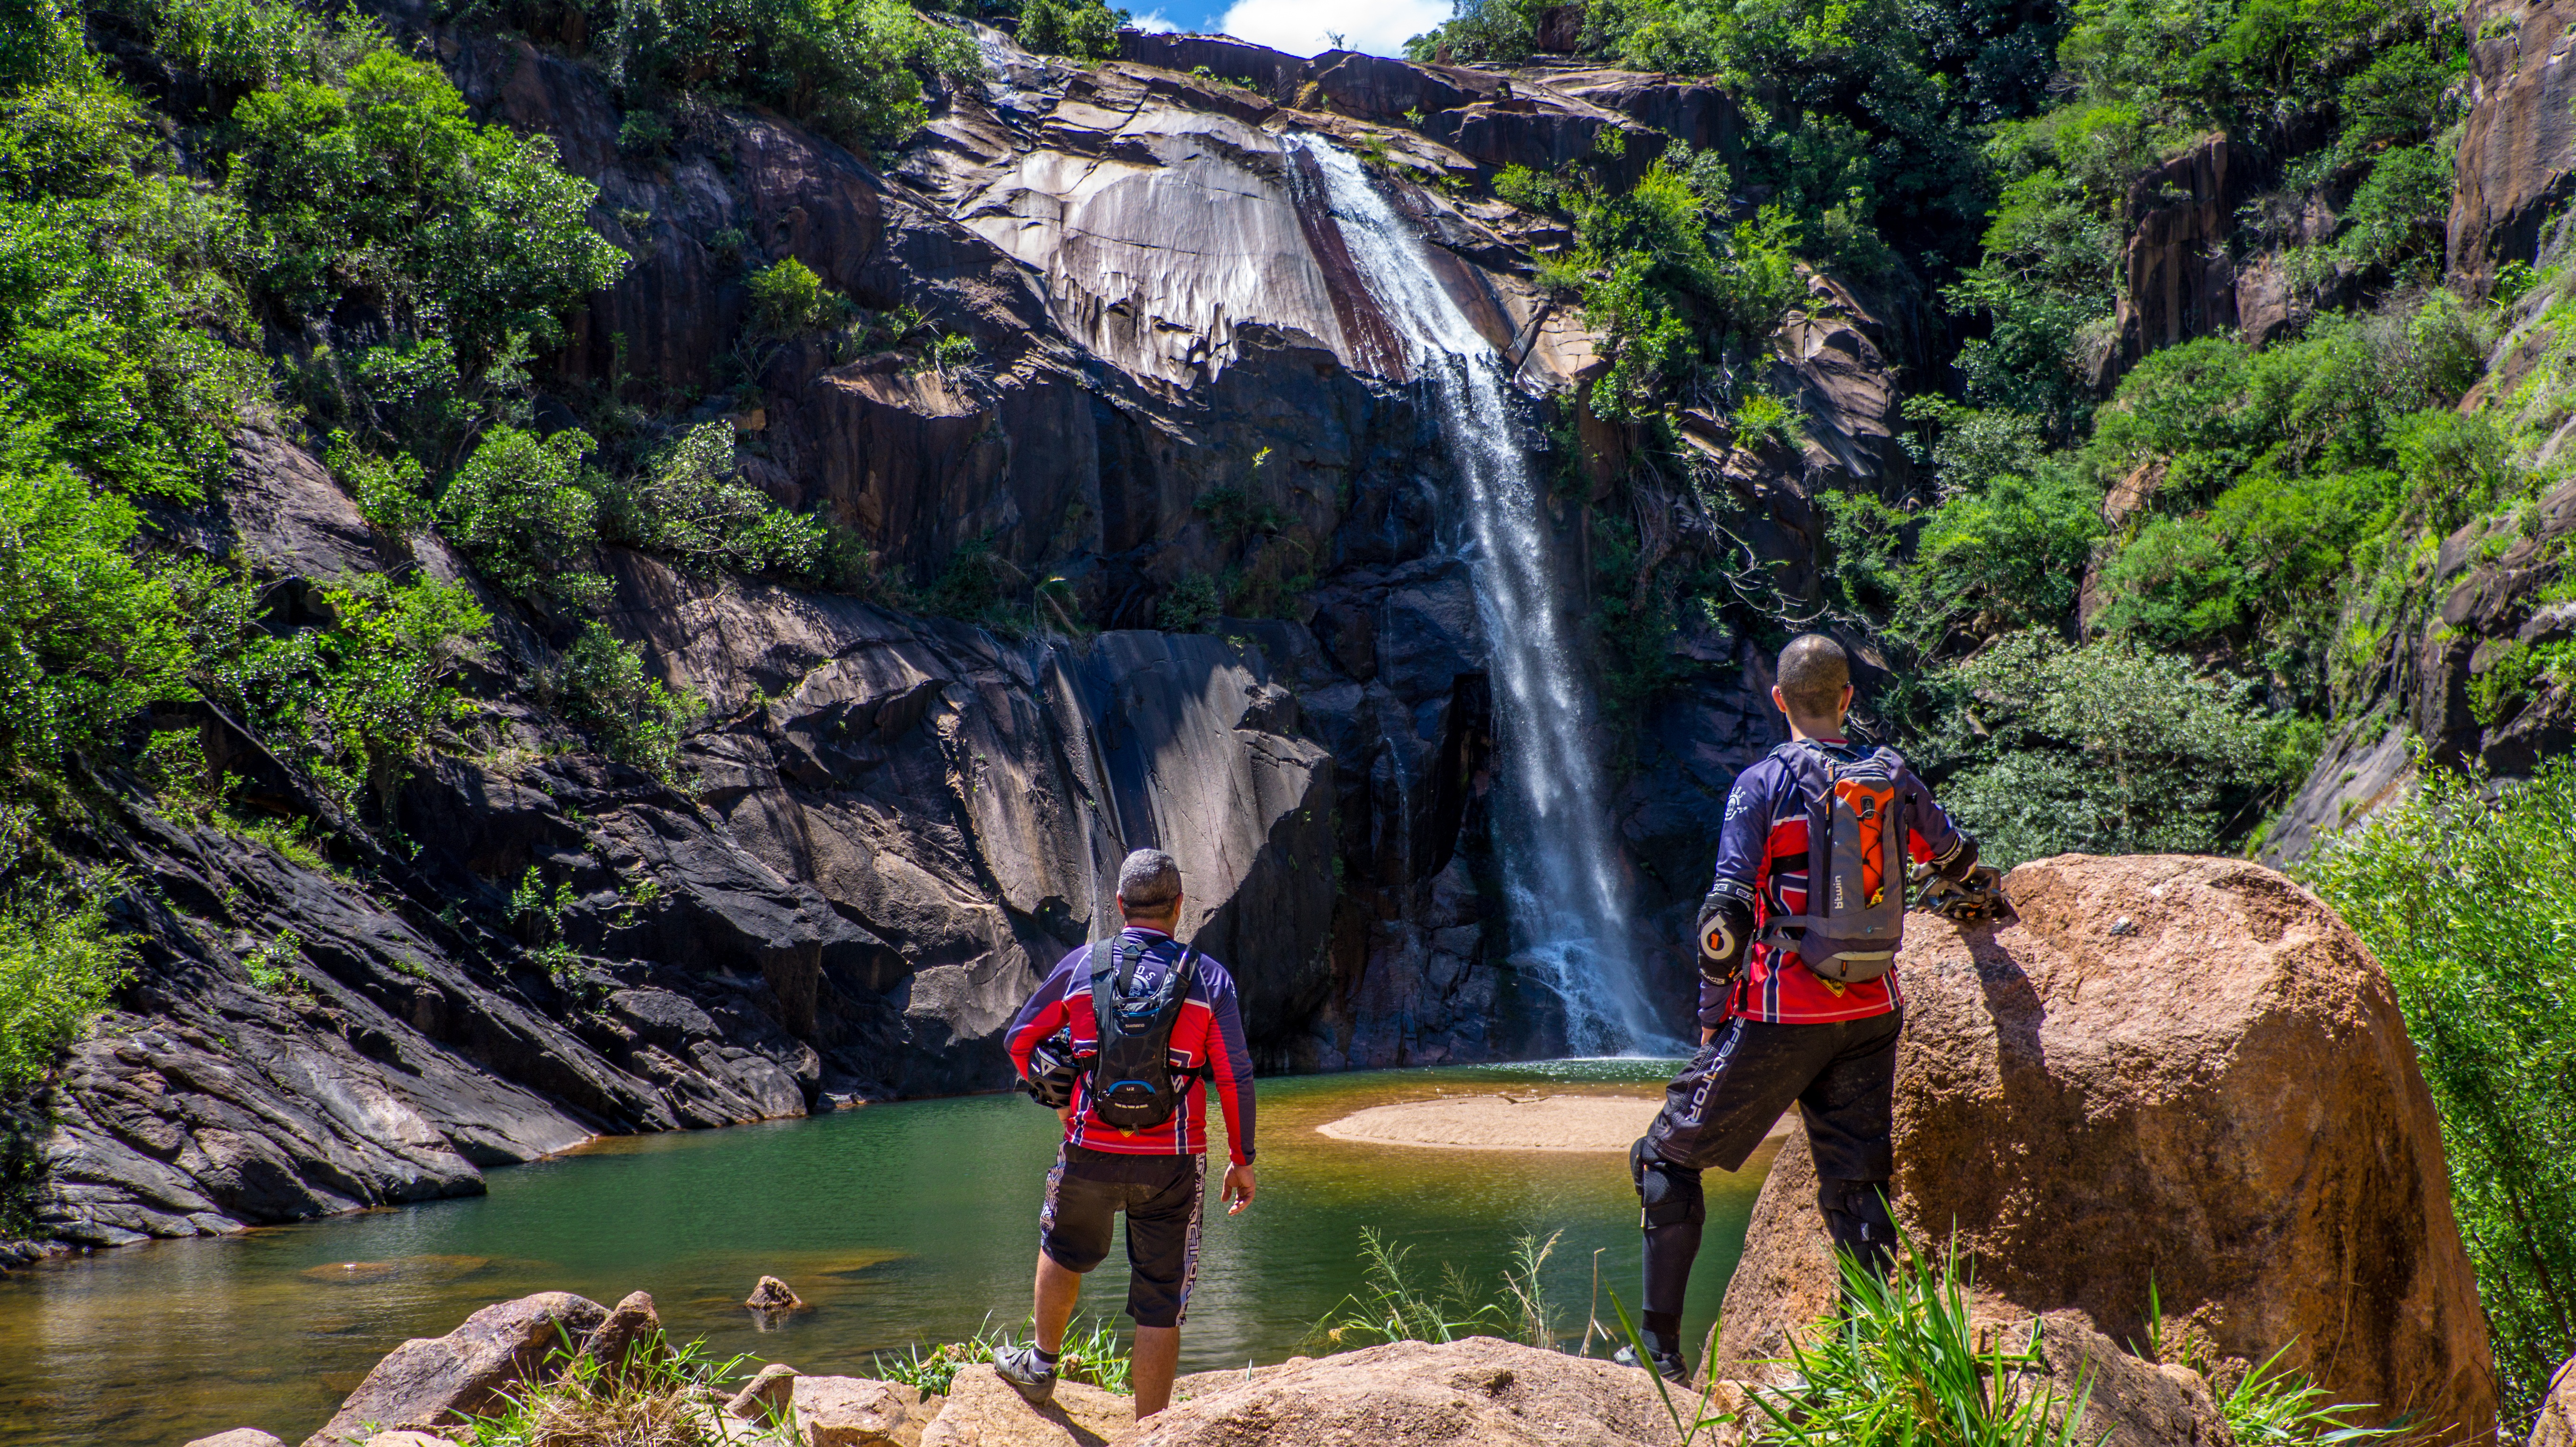
landscape, water, nature, waterfall, walking, trail, fall, lake, adventure, river, stone, cascade, jungle, paradise, canyon, freedom, tourism, ecology, current, outdoors, agua, rio, beautiful, brazil, water feature, serra, cyclists, sao paulo, votorantim, cataracts, geological phenomenon